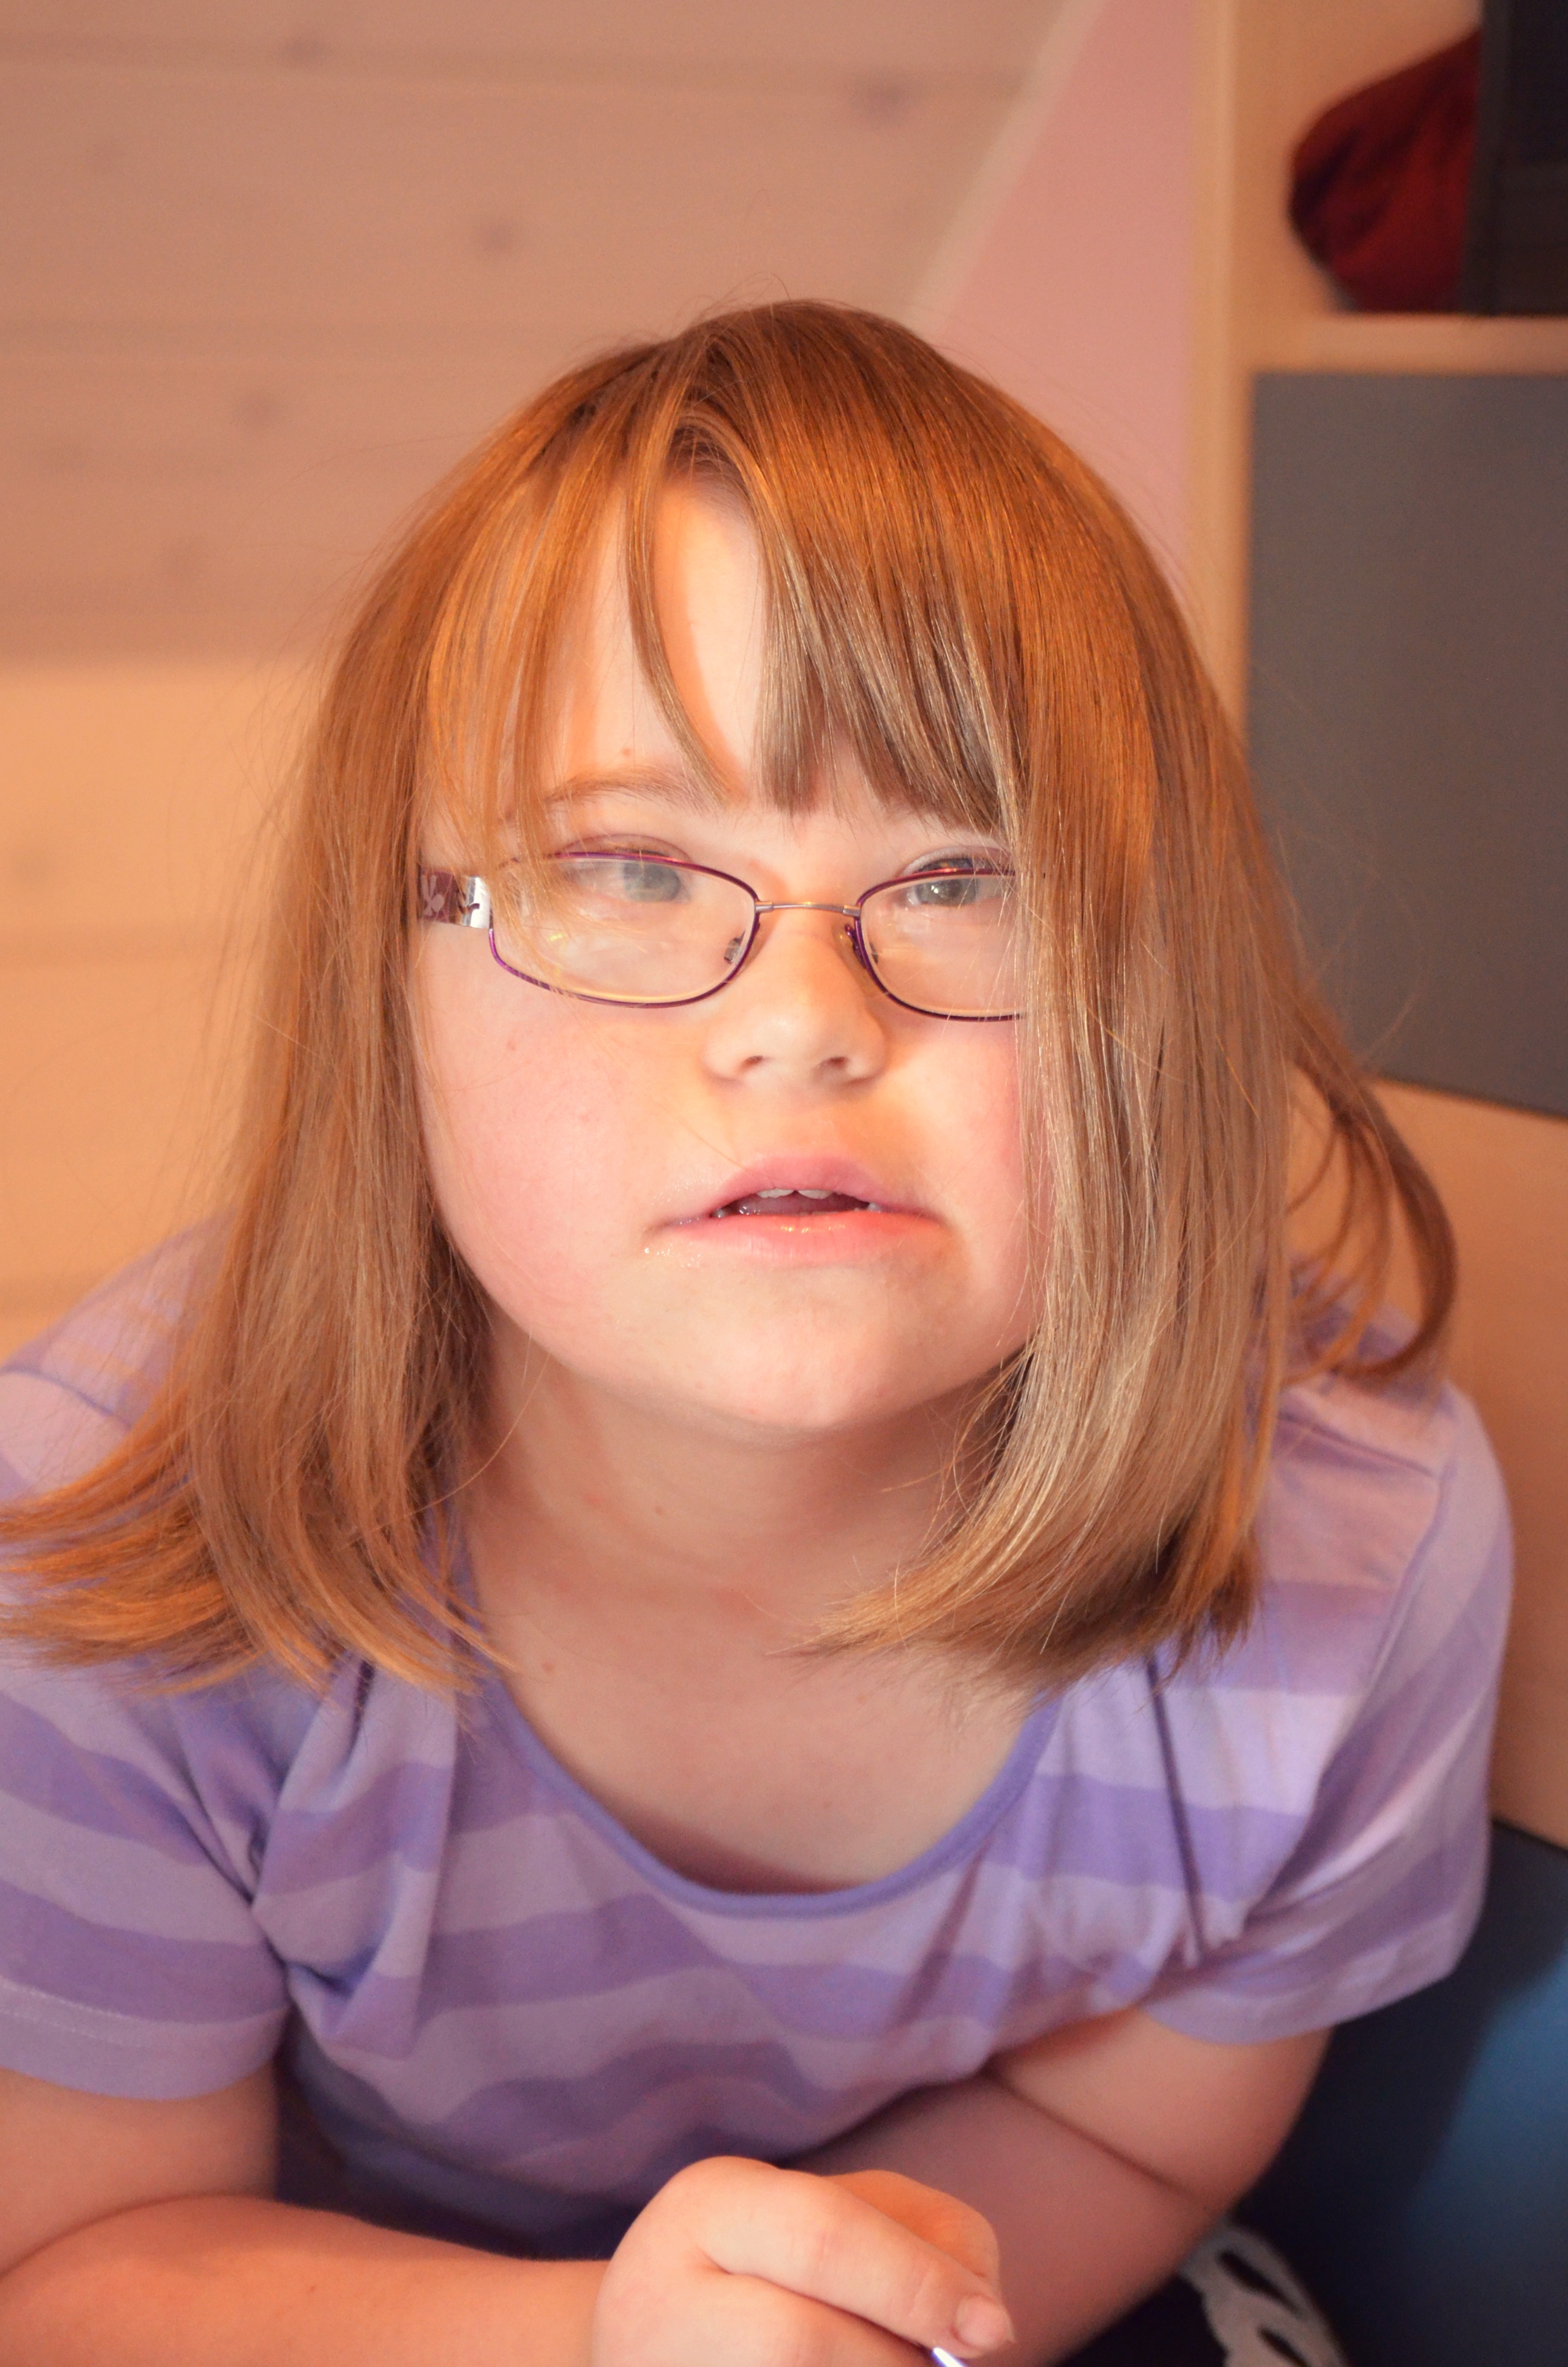
hand, person, girl, woman, hair, warm, kid, cute, female, portrait, young, child, lady, facial expression, hairstyle, smile, face, children, happy, eye, glasses, head, skin, joy, blond, adorable, emotion, brown hair, vision care